Black-winged pratincole

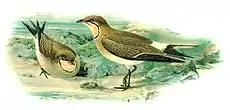
Illustration by Johann Friedrich Naumann

The black-winged pratincole (Glareola nordmanni) is a wader in the pratincole bird family, Glareolidae. The genus name is a diminutive of Latin "glarea", "gravel", referring to a typical nesting habitat for pratincoles. The species name commemorates the Finnish-born zoologist and explorer Alexander von Nordmann.